Dead or Alive: Dimensions

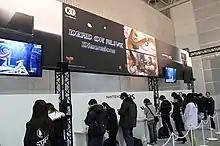
"Dead or Alive: Dimensions" promo booth at Nintendo World 2011

"Dead or Alive: Dimensions" was first revealed as an official title on June 15, 2010, at E3 under the working title "Dead or Alive 3D". "Dimensions" is the fourth "Dead or Alive" game to feature English voice overs; most of voice actors have been recast. Yosuke Hayashi took over as the director and producer following the departure of the series' creator Tomonobu Itagaki.